Rotherham

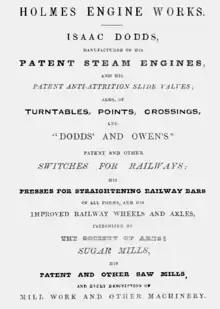
Holmes Engine Works advertisement 1840.

The first railway stations, Holmes and Rotherham Westgate both on the Sheffield and Rotherham Railway opened on 31 October 1838. Holmes station was located close to the works of Isaac Dodds and Son, pioneers in the development of railway technology. Later railway stations included Parkgate and Aldwarke railway station on the Manchester, Sheffield and Lincolnshire Railway, which opened in July 1873, the Parkgate and Rawmarsh railway station on the North Midland Railway and the Rotherham Masborough railway station also on the North Midland Railway.